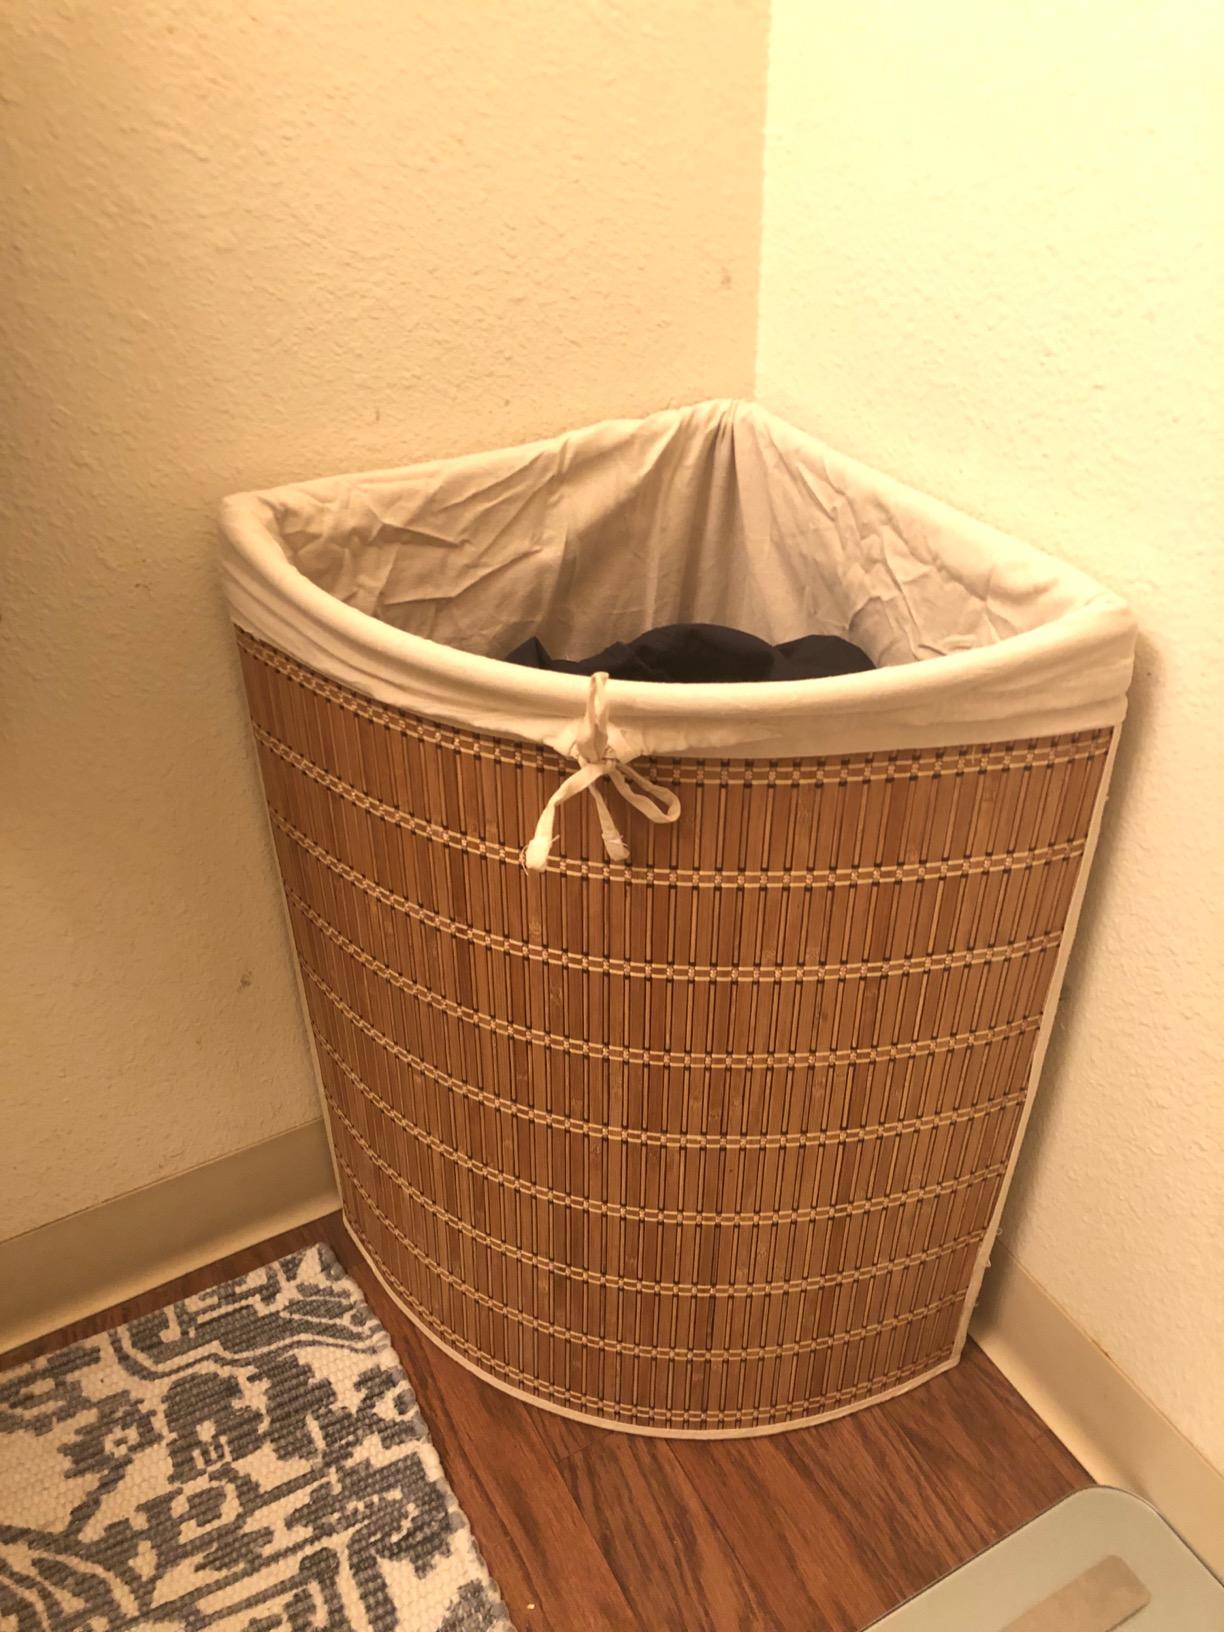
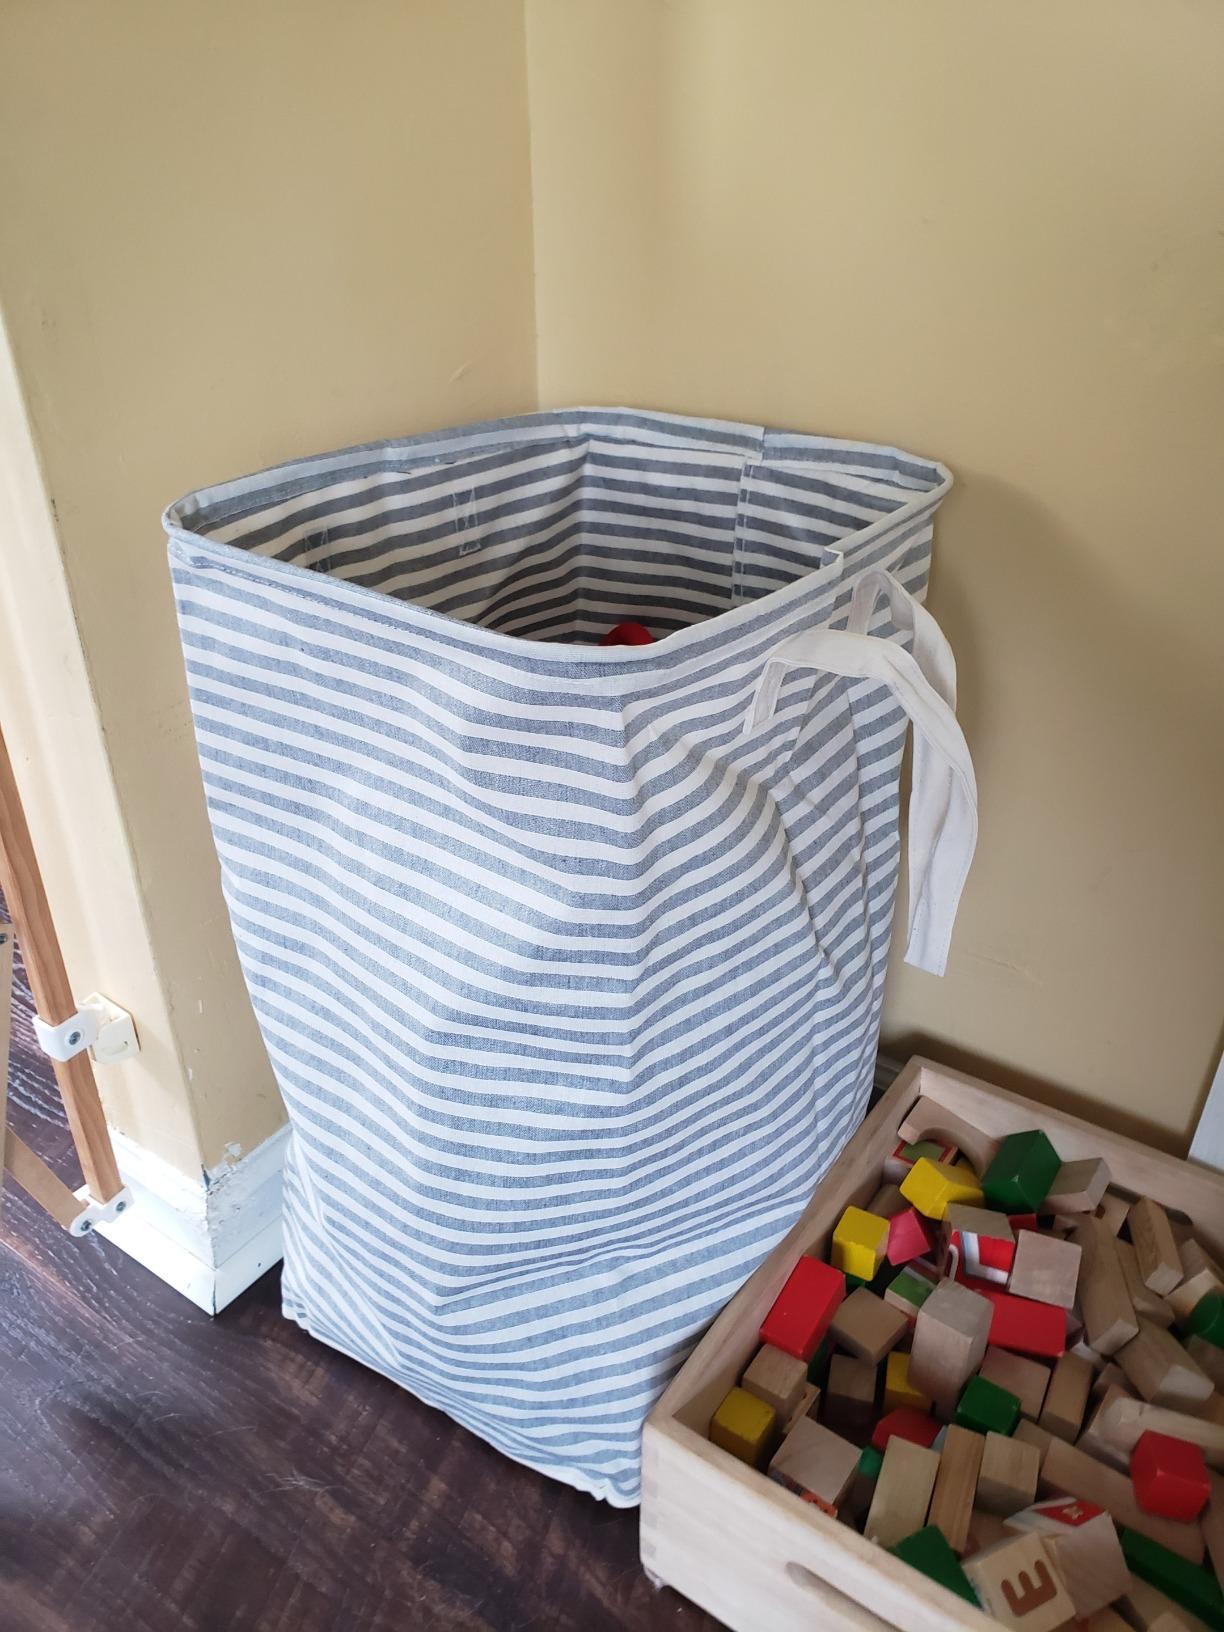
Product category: items_hamper
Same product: no